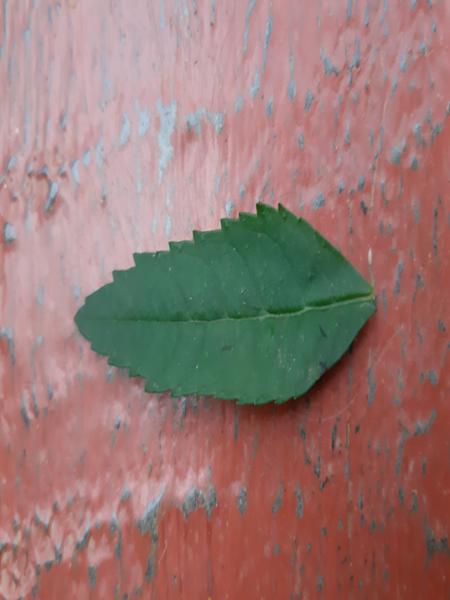
Plant: Marigold